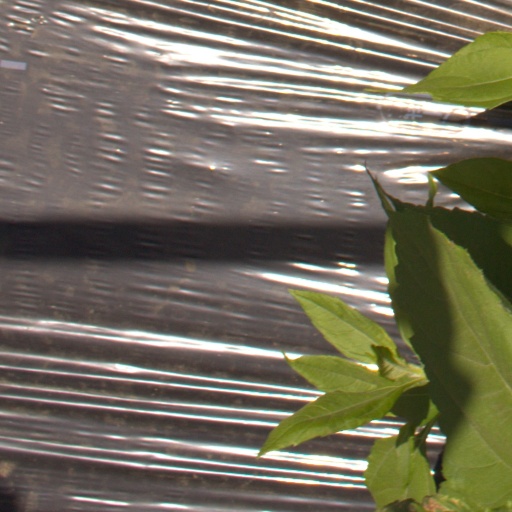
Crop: Jerusalem artichoke